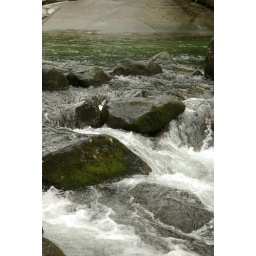
Canadian-style river - there's water in it!